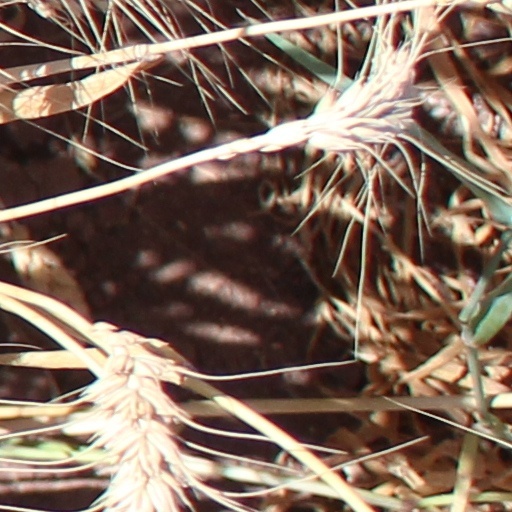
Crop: wheat